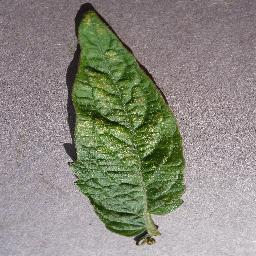
Label: Tomato___Spider_mites Two-spotted_spider_mite